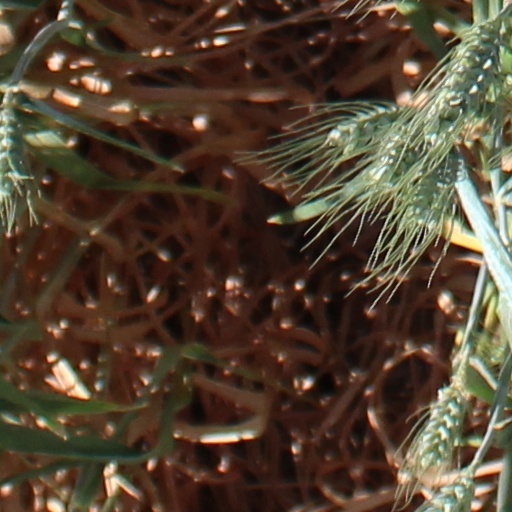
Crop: wheat